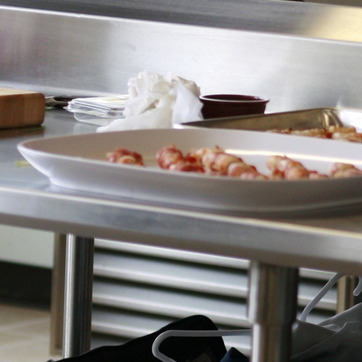
Material: ceramic